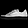
Label: Sneaker